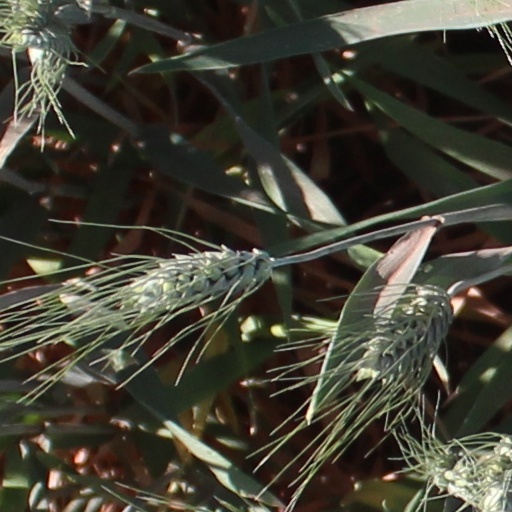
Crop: wheat